List of birds of Vanuatu

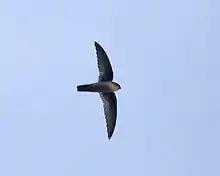
Uniform swiftlet

Swifts are small birds which spend the majority of their lives flying. These birds have very short legs and never settle voluntarily on the ground, perching instead only on vertical surfaces. Many swifts have long swept-back wings which resemble a crescent or boomerang.